List of international rugby union caps for Brian O'Driscoll

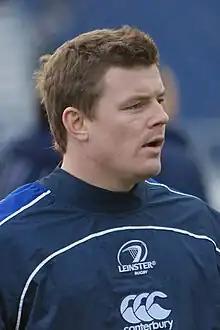
Brian O'Driscoll the former world record holder for the most international rugby union caps

Brian O'Driscoll is an Irish rugby union player who has 141 caps to his name; 133 for Ireland and 8 for the British & Irish Lions. He is currently the fourth most capped player in the world behind Richie McCaw, Sergio Parisse and Alun Wyn Jones. He earned his first Irish cap playing against Australia on the 12 June 1999 at Ballymore Stadium in Brisbane, before ending his international career on the 15 March 2014 against France at the Stade de France. In his 133 caps for Ireland, he has only played once of the bench; against Romania on 15 October 1999. In total, he has represented Ireland on 65 occasions in either the Five or Six Nations Championship, and have played in 4 Rugby World Cup tournaments, playing in 17 matches. He has scored 46 tries for his national side, a current record for the Irish team, and with his 5 drop goals, he has scored 245 points for Ireland.